Lake Čepić

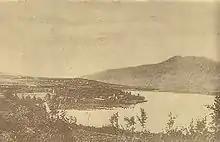
Lake Čepić in the early 20th century

Lake Čepić was the only natural lake in Istria, Croatia. It was drained in 1932 with a long tunnel near Plomin to the sea. The surface of the vast green valley was transformed into a fertile field for agriculture. The field's area is around (elevation ), and the Boljunčica River flows into it, while from it Raša River.